Matangi

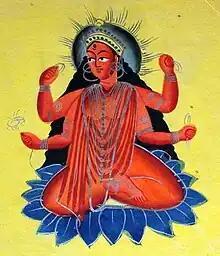
A Kalighat painting of Matangi

Matangi is often associated with pollution, especially left-over or partially eaten food (Uchchhishta or "Ucçhishṭa", उच्छिष्ट) considered impure in Hinduism. She is often offered such polluted left-over food and is in one legend described to be born from it. Matangi is herself described as the leftover or residue, symbolizing the Divine Self that is left over after all things perish. As the patron of left-over food offerings, she embodies inauspiciousness and the forbidden transgression of social norms.